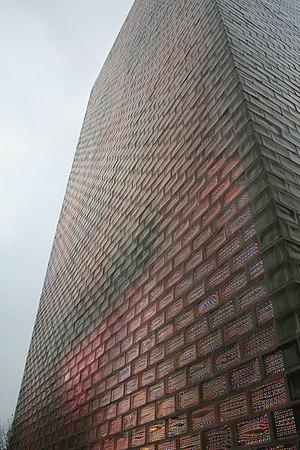
La Crown Fountain est une œuvre d'art urbain interactive et une sculpture numérique implantée au milieu du Millennium Park dans le secteur communautaire du Loop à Chicago. Conçue et réalisée par l'artiste catalan Jaume Plensa, elle a été inaugurée en juillet 2004.